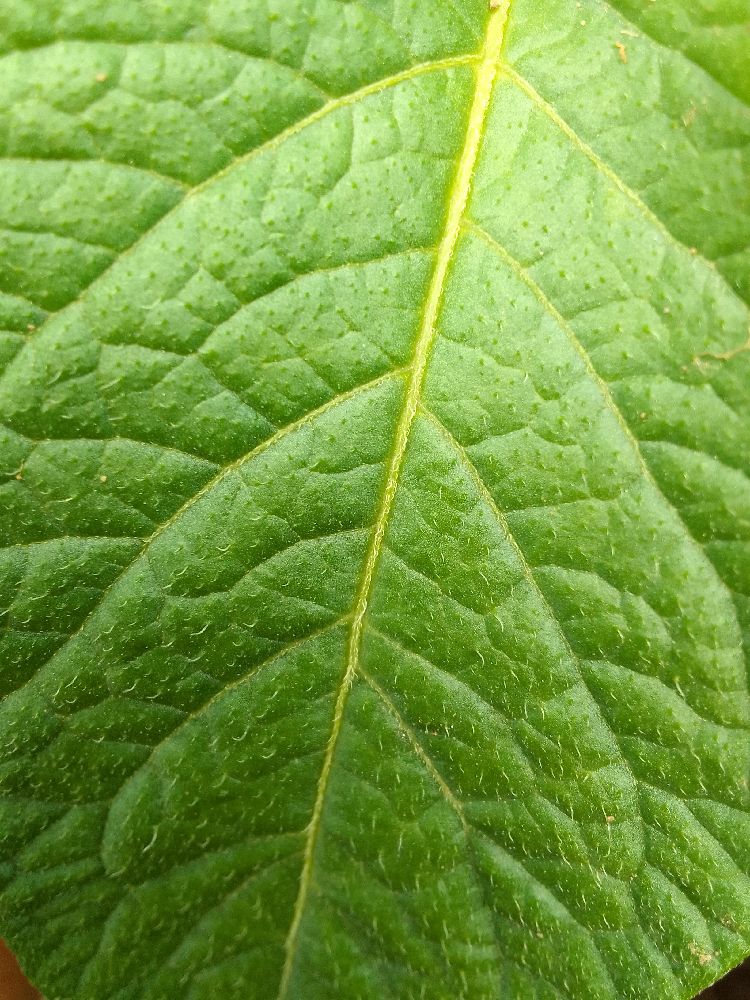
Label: Healthy